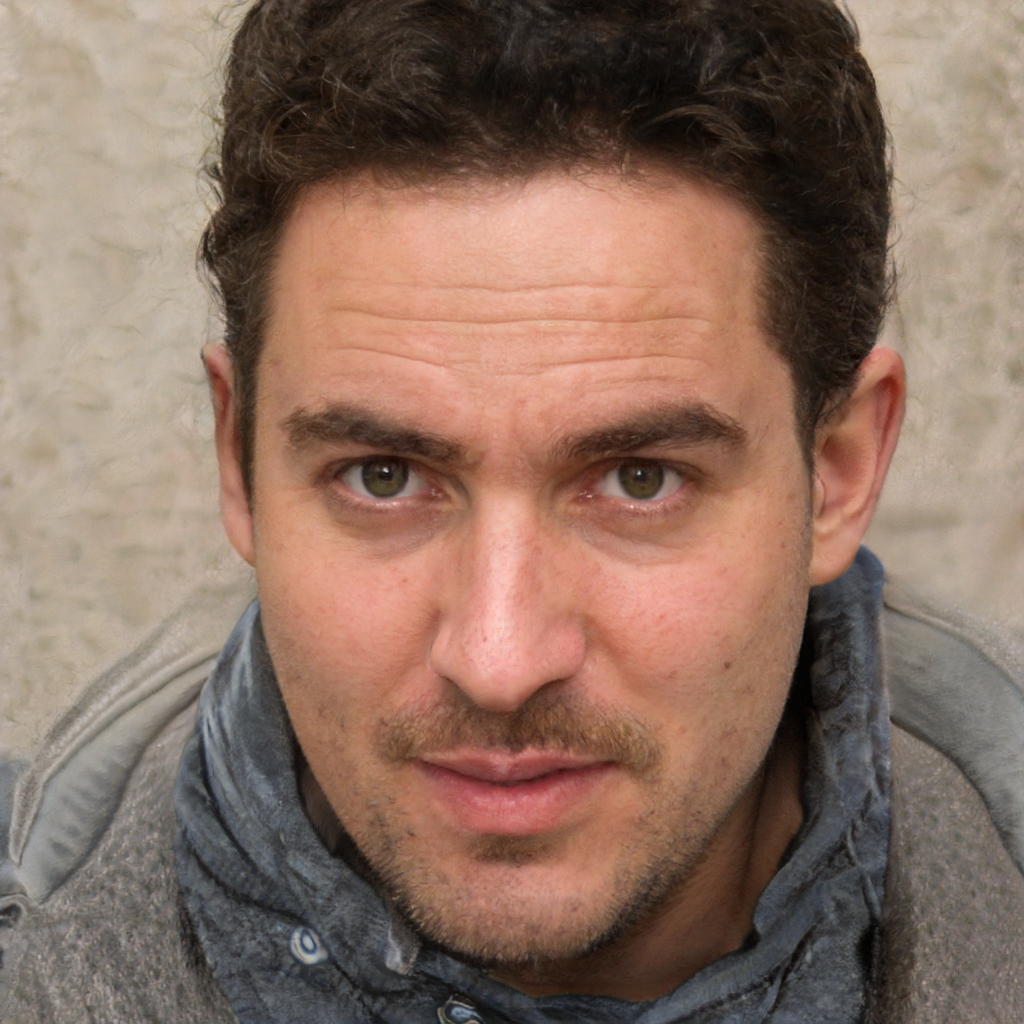
Gender: Male